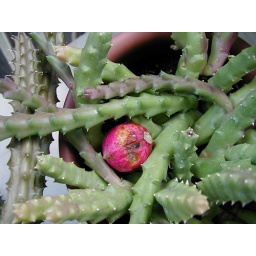
Curly fruit stashed by black squirrel